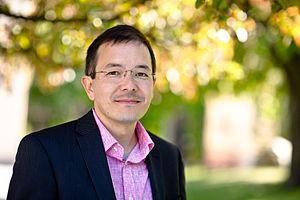
Shaun Tan est un dessinateur australien actif dans l'illustration, le dessin de presse, la bande dessinée et l'animation. Il a reçu de nombreux prix dans ces différents domaines.